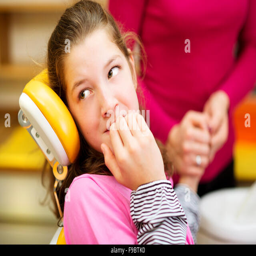
little girl is being scared at the dentist